Cryptic crossword

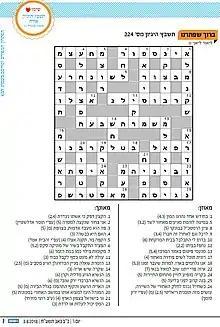
Hebrew cryptic crossword

For the most part, cryptic crosswords are an English-language phenomenon, although similar puzzles are popular in a Hebrew form in Israel (where they are called "tashbetsey higayon" (תשבצי הגיון) "Logic crosswords") and (as "Cryptogram") in Dutch. In Poland similar crosswords are called "Hetman crosswords". 'Hetman', a senior commander, and also the name for a queen in Chess, emphasises their importance over other crosswords. In Finnish, this type of crossword puzzle is known as "piilosana" (literally "hidden word"), while "krypto" refers to a crossword puzzle where the letters have been coded as numbers. The German "ZEITmagazin" has a weekly cryptic crossword called "Um die Ecke gedacht" and the "SZ Magazin" features "das Kreuz mit den Worten".